Leonard L. Northrup Jr.

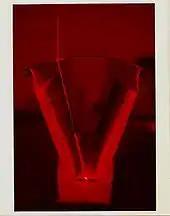
Fresnel lens solar collector

Northrup’s break-through technology was a collector that used a long curved acrylic fresnel lens to concentrate or focus sunlight at a theoretical ratio of approximately 12 to 1 onto a linear flat copper tube, coated with a variant of Dr. Tabor's “black chrome” absorptive surface. The array, approximately 10’ long, tracked the movement of the sun during the day (east to west), automatically, with the elevation generally fixed (at approximately the same angle from horizontal as the latitude of the installation). The tracking device was ingenious – it consisted of two photoelectric cells at the base of a tube with a baffle between them. Current from the cells went to a control board that controlled the tracking motor. When the cell output was equalized, the baffle and the tube would be pointing at the sun. This was sufficient to enable the array to track the sun’s azimuth and generate considerable heat, as reported in tests published in the ASHRAE Journal, which noted that ". . . the array of collectors . . .follow the sun from just after sunrise to just before sunset and often results in the collection of twice as many usable BTUs of energy at a higher temperature than provided by high quality flat plate collectors.".